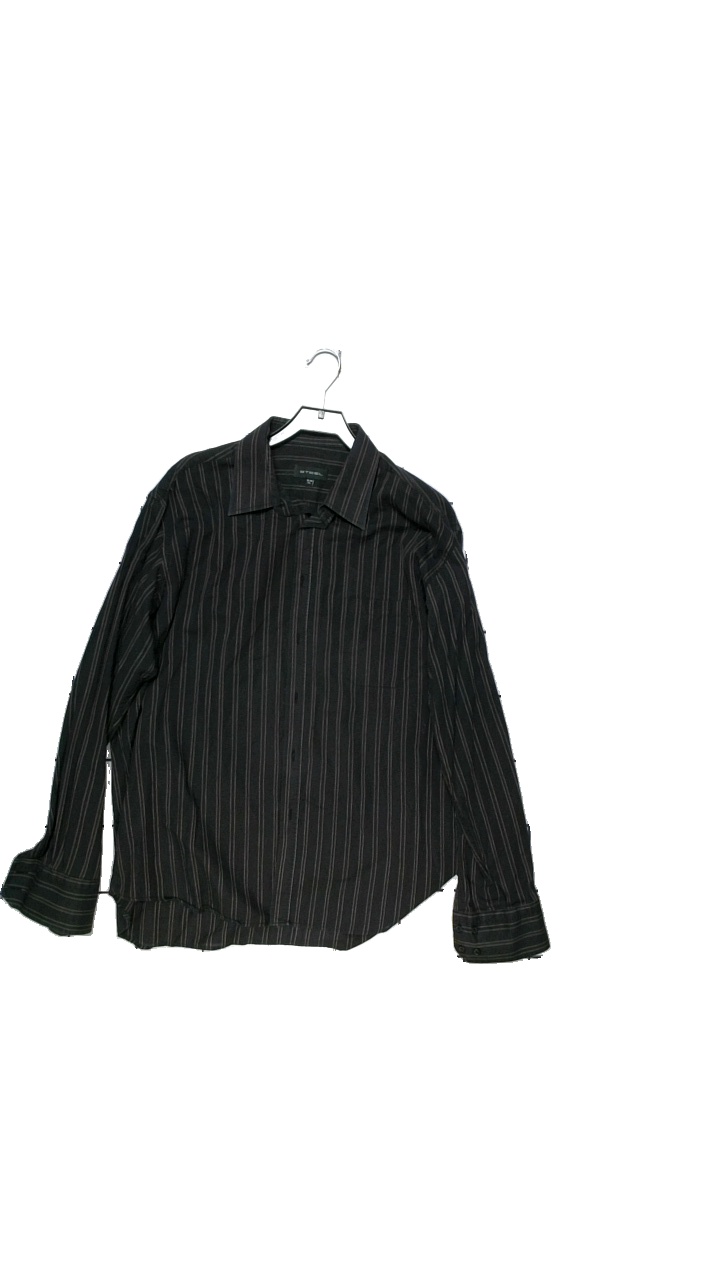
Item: Shirt (Men)
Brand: The Tailoring Club
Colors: Black, Brown
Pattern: Other
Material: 100% cotton
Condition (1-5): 5
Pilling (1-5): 5
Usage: Reuse
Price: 50-100